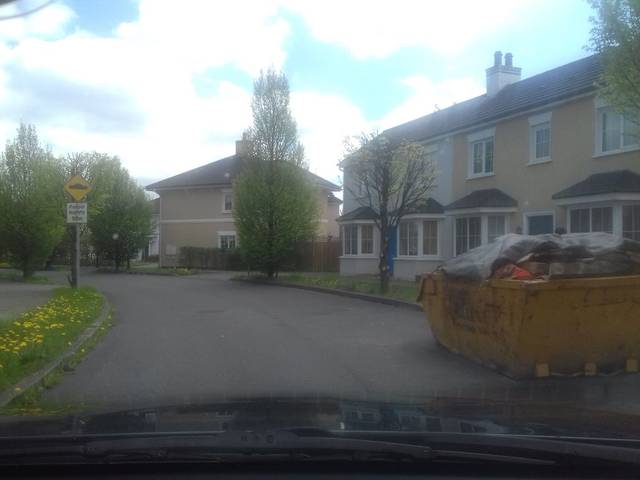
Region: Ireland
Coordinates: 53.049, -7.323